Meghan Beesley

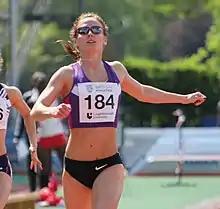
Meghan Beesley during the 2013 Loughborough International Athletics

Meghan Beesley (born 15 November 1989) is an English track and field athlete specialising in the 400 metres hurdles. She competed at the 2013 World Championships narrowly missing the final. Earlier in her career, she also competed in the heptathlon. Beesley broke the world record for the rarely contested straight 200 metres hurdles by 0.69 seconds at the 2014 Great City Games in Manchester.